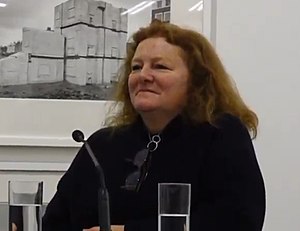
Rachel Whiteread
Rachel Whiteread MBE er en britisk samtidskunstner, der hovedsageligt arbejder med skulpturer. I 1993 modtog hun som den første kvinde Turnerprisen.